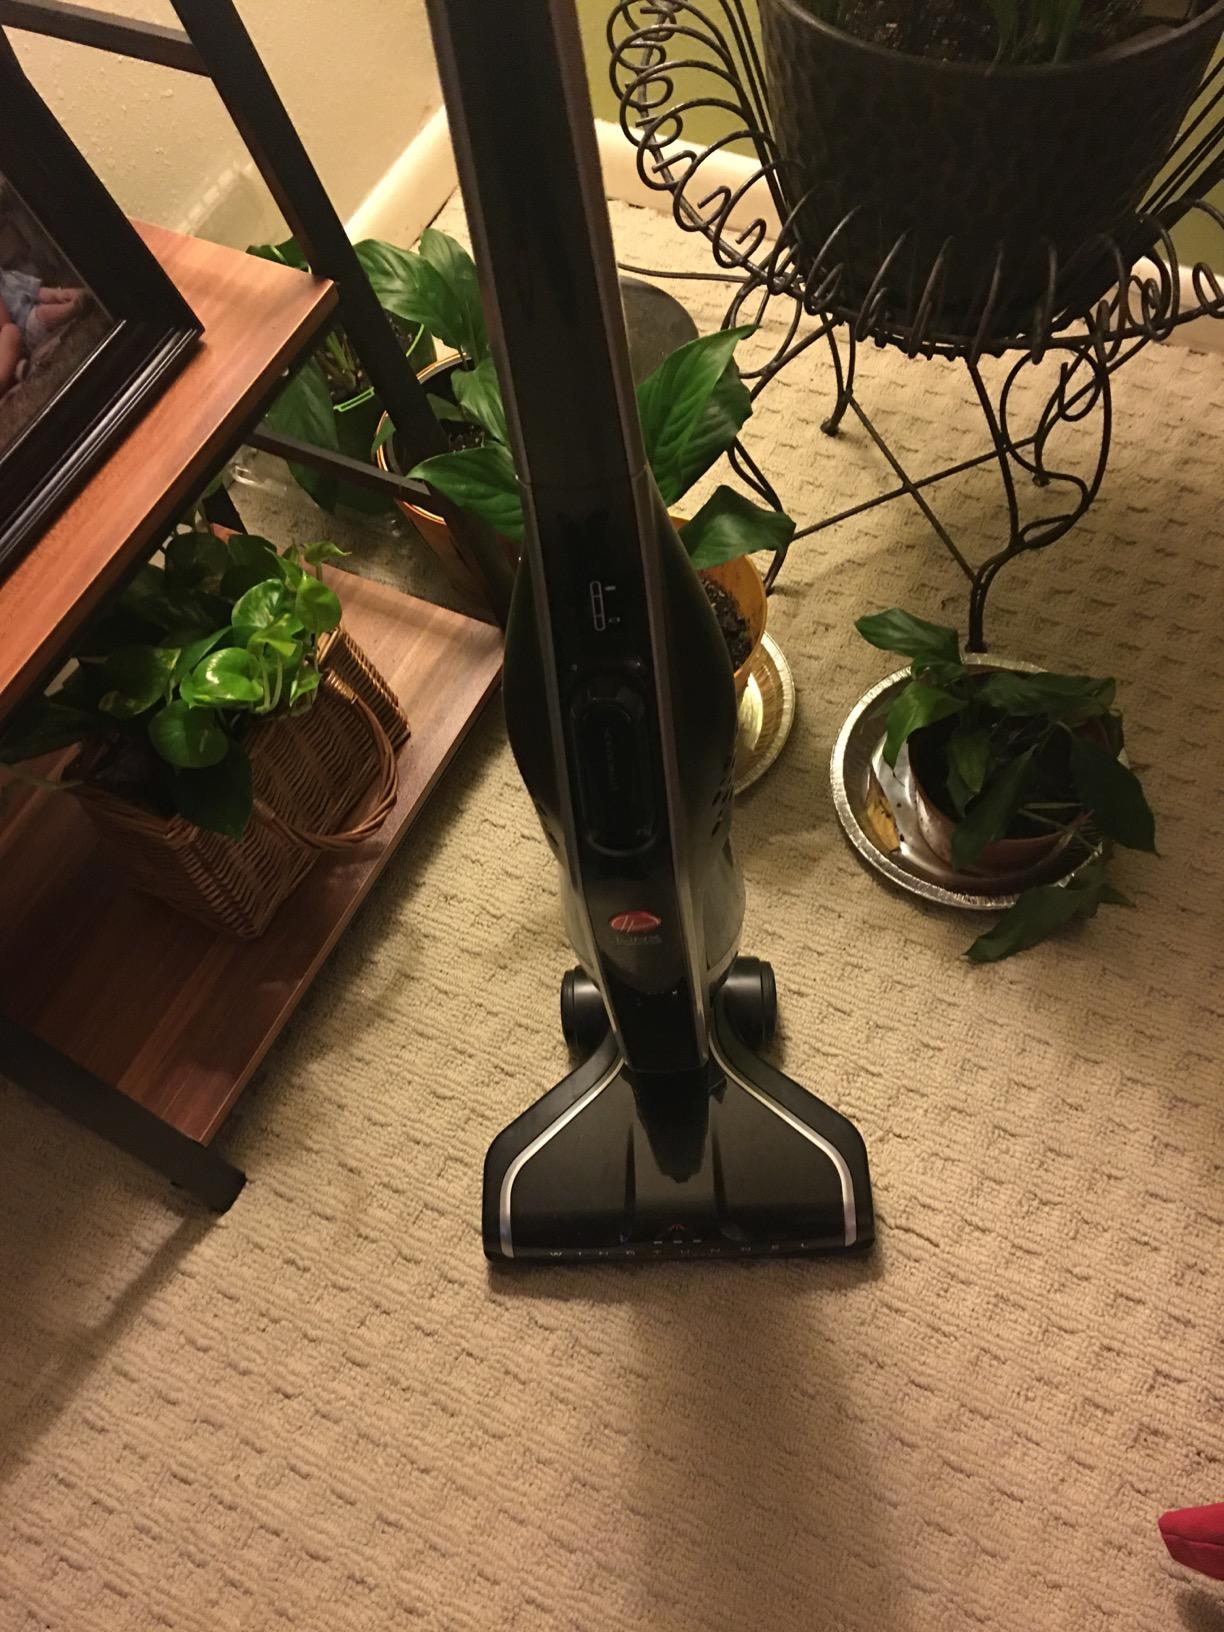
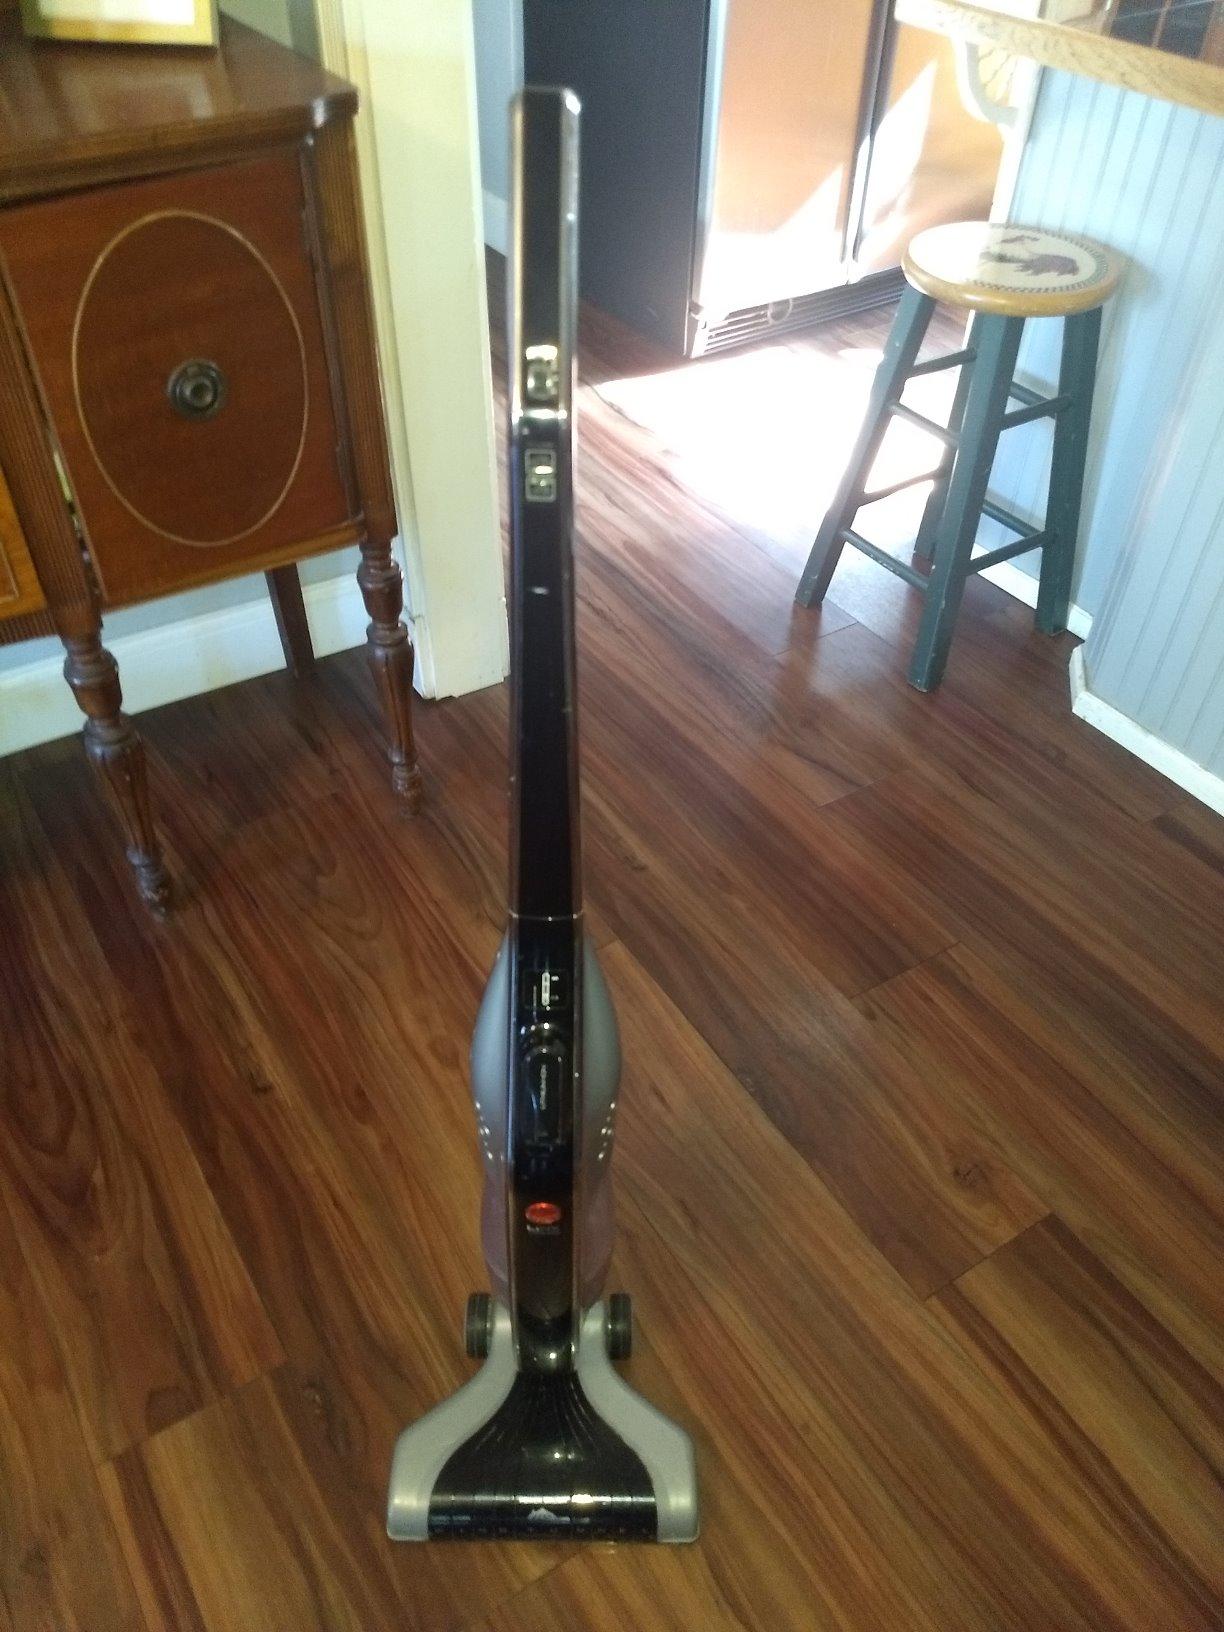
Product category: items_vacuum
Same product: no